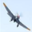
Label: airplane